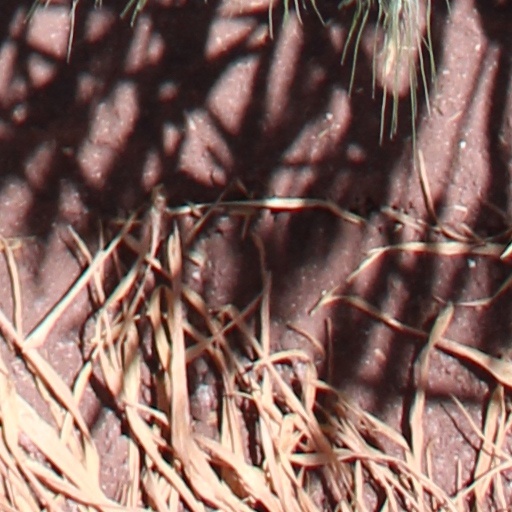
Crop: wheat